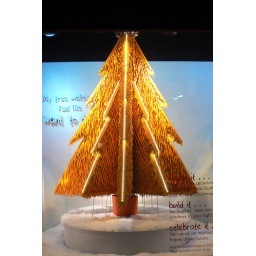
Fantasy Christmas tree in Neiman Marcus window - made of pencils